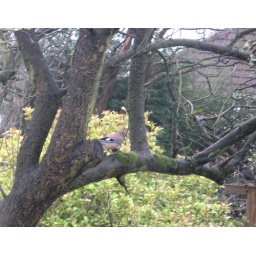
A Jay in our apple tree